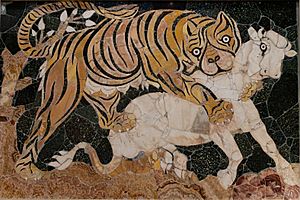
Opus sectile
Tiger angriber en kalv, udført i marmor opus sectile (325-350 e.v.t.) fra Basilica di Giunio Basso på Esquilinhøjen, Rom
Opus sectile er en teknik beslægtet med mosaik. Opus sectile anvender udskårne og polerede stenplader i forskellige farver, både til ornamentale og figurative fremstillinger. Teknikken kendtes allerede fra den senere del af den romerske republik, men blev mere udbredt i kejsertiden for at nå sit kunstneriske højdepunkt i senantikken. Ofte anvendte materialer var marmor, perlemor og glas. Materialerne blev skåret i tynde stykker, poleret og skåret til så de passede ind i det valgte mønster. I modsætning mosaik med kvadratiske stifter, hvor meget små ensartet store stifter danner et billede, er opus sectile stykkerne meget større og kan være formet så de udgør store dele af mønstret.